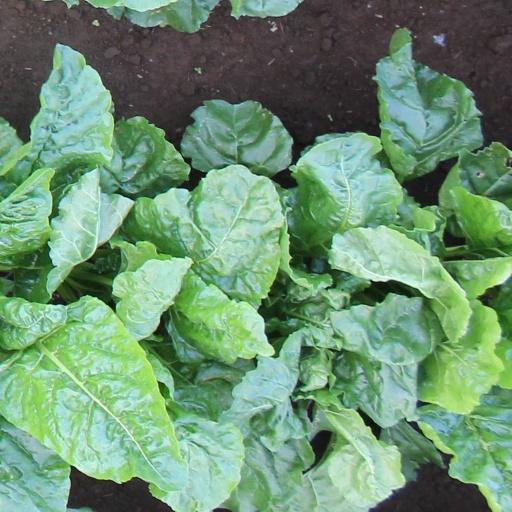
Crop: sugar beet